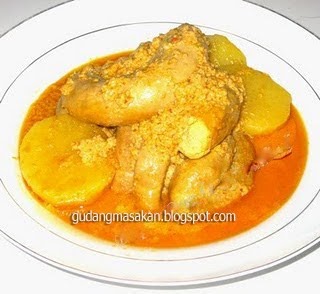
Label: gulai_tambusu